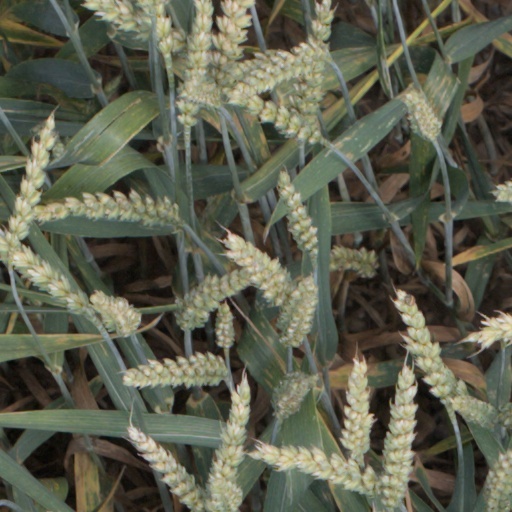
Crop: wheat